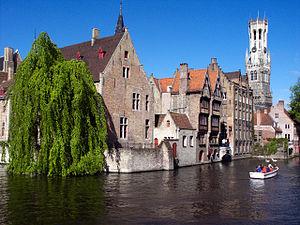
La capitale européenne de la culture est une ville désignée par l'Union européenne pour une période d'une année civile durant laquelle un programme de manifestations culturelles est organisé.
Bruges est une ville de Belgique située en Région flamande, chef-lieu et plus grande ville de la province de Flandre-Occidentale.